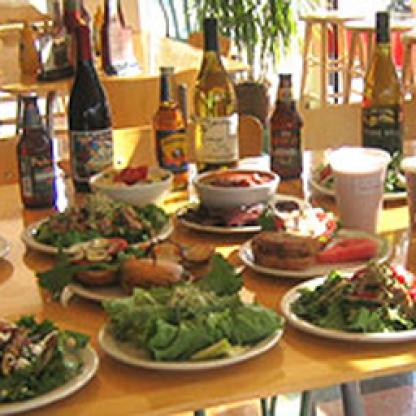
Scene: Indoor